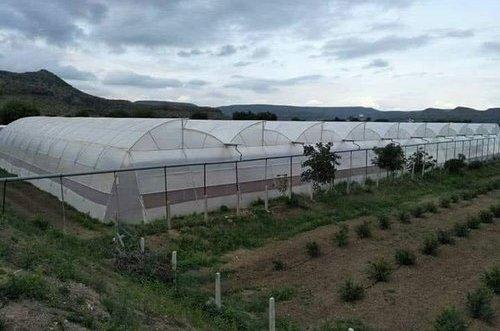
Hili ni shamba la kisasa la kilimo cha viwandani lenye majengo makubwa ya kijani kibichi yaliyo jengwa kwa plastiki. Majengo haya yanasaidia kulinda mimea dhidi ya mabadiliko ya hali ya hewa kudhibiti kiwango cha joto, mwanga na unyunyivu. Huwezesha kilimo cha mwaka mzima bila kutegemea mvua.